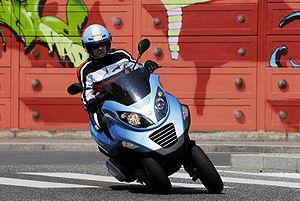
Un trike est un tricycle, le terme étant originaire de l'anglais. Ce mot a deux acceptions en français. Un trike peut être un vélo couché à trois roues, ou son homologue handisport. Un trike, dans son acception habituelle, est motorisé ; c'est un engin hybride à trois roues, plus ou moins mi-motocyclette/mi-automobile.